Kunming-Montreal Global Biodiversity Framework

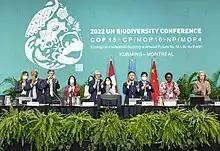
The moment when adoption of the Kunming-Montreal Global Biodiversity Framework was announced on December 19, 2022

The Kunming-Montreal Global Biodiversity Framework (GBF) is an outcome of the 2022 United Nations Biodiversity Conference. Its tentative title had been the "Post-2020 Global Biodiversity Framework". The GBF was adopted by the 15th Conference of Parties (COP15) to the Convention on Biological Diversity (CBD) on 19 December 2022. It has been promoted as a "Paris Agreement for Nature". It is one of a handful of agreements under the auspices of the CBD, and it is the most significant to date. It has been hailed as a "huge, historic moment" and a "major win for our planet and for all of humanity."